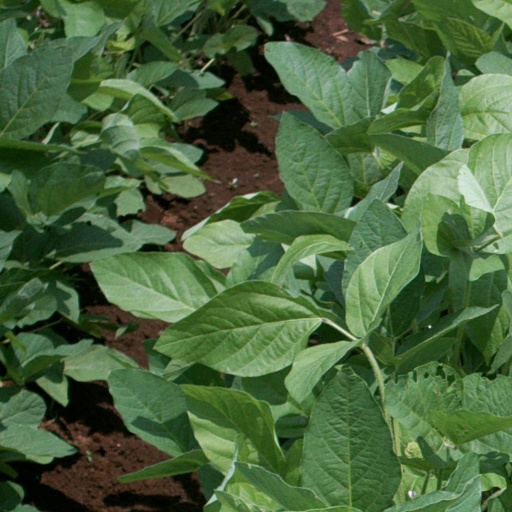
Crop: soybean